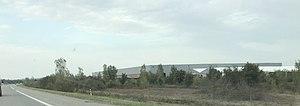
Vue depuis l'autoroute A66 des bâtiments de l'entreprise logistique Denjean, Mazères (Ariège, France).
L'autoroute A66 est une autoroute qui relie entre elles les villes de Villefranche-de-Lauragais et Pamiers, respectivement dans les départements français de la Haute-Garonne et de l'Ariège. Plus largement, cette voie permet de relier Toulouse au département de l'Ariège en évitant le transit sur la route nationale 20.